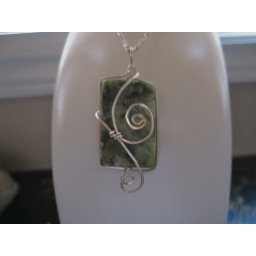
Green Moss Jade with impression on the stone wire wrapped in Sterling Silver with silver chain.